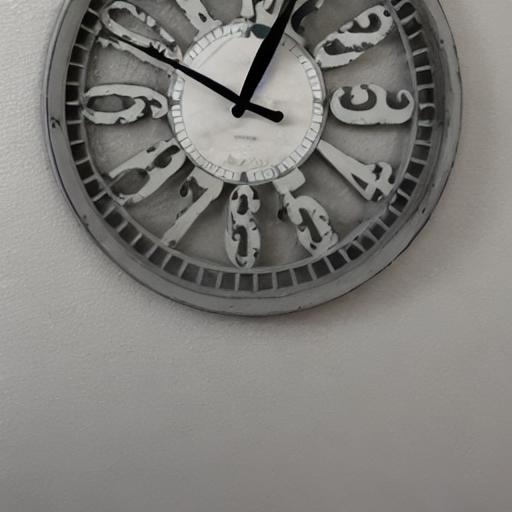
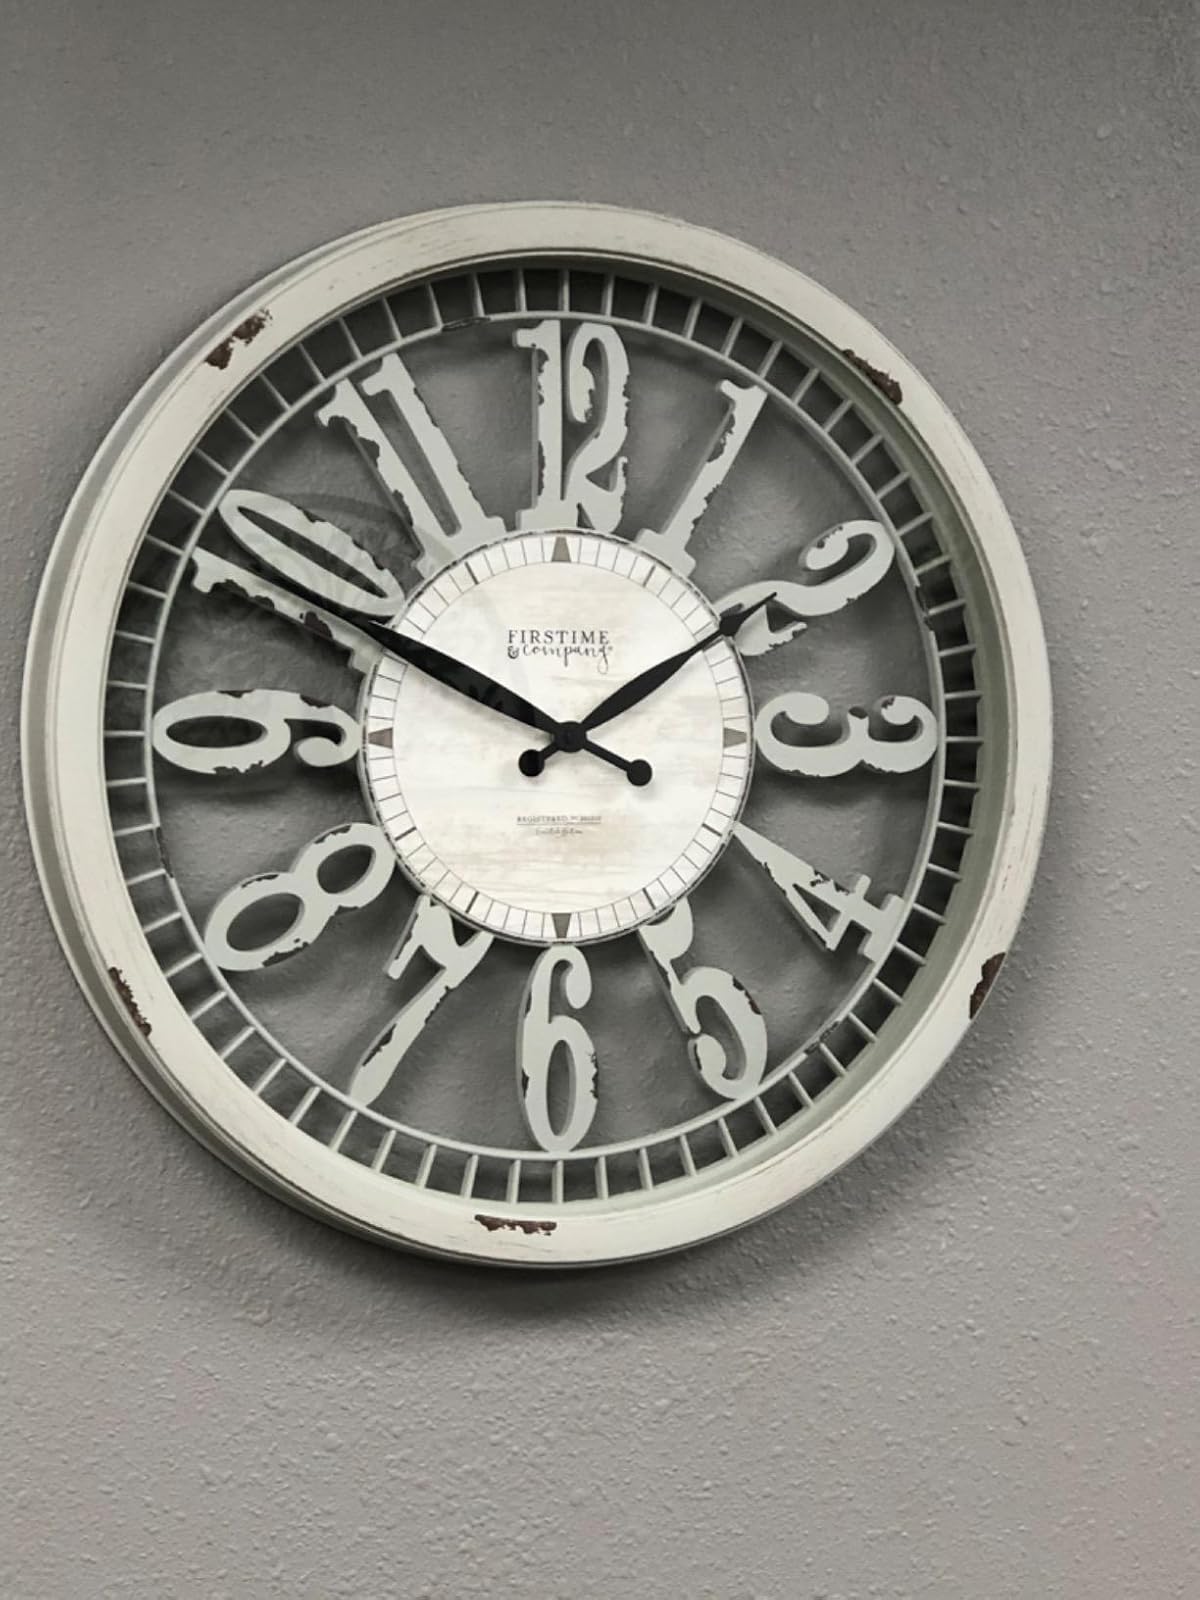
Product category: clock
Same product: no